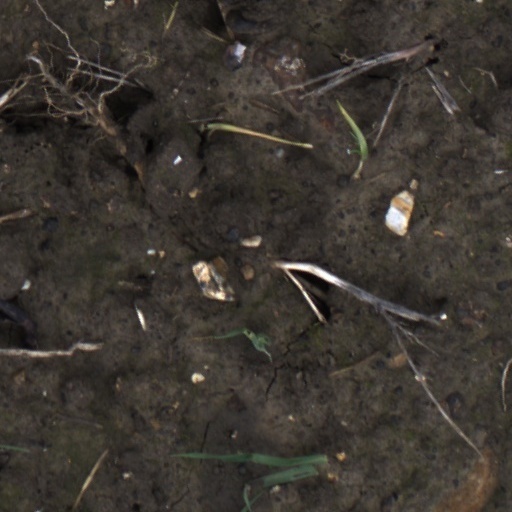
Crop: wheat